Friedrichsdorf

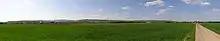
Friedrichsdorf (in spring)

Friedrichsdorf borders in the north and east on the town of Rosbach (Wetteraukreis), in the south on the town of Bad Homburg, and in the west on the community of Wehrheim.